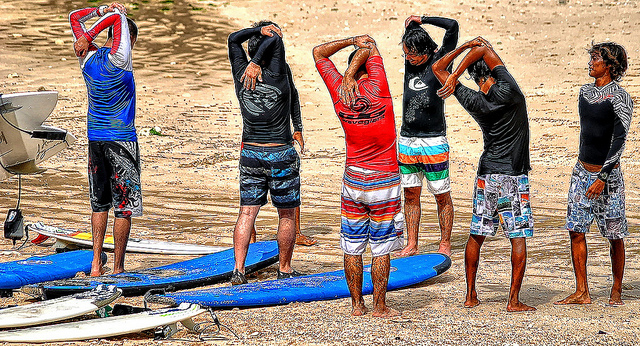
user: Given an image and a question. Answer the question in a short answer. Question: Is this an exercise class or surboard training? Short Answer:
assistant: train